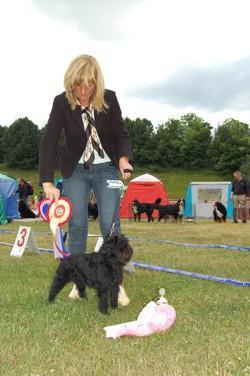
affenpinscher